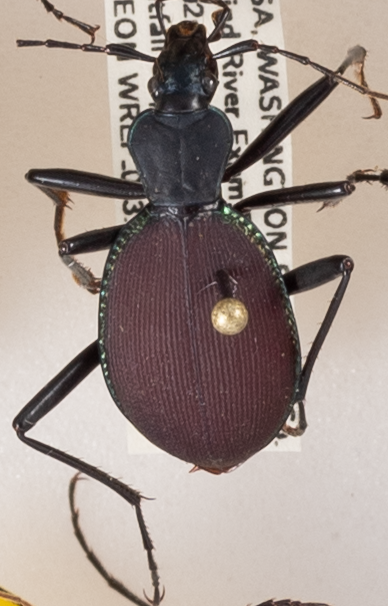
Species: Scaphinotus angusticollis
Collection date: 2018-09-11
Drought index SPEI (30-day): -0.546
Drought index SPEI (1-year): -0.27
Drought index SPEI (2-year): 0.612